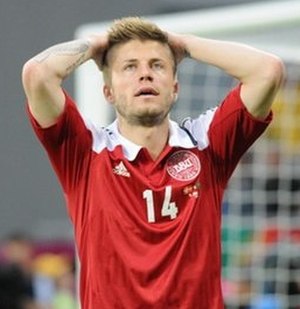
Lasse Schöne
Lasse Schöne er en dansk fodboldspiller, der spiller i den italienske klub Genoa C.F.C